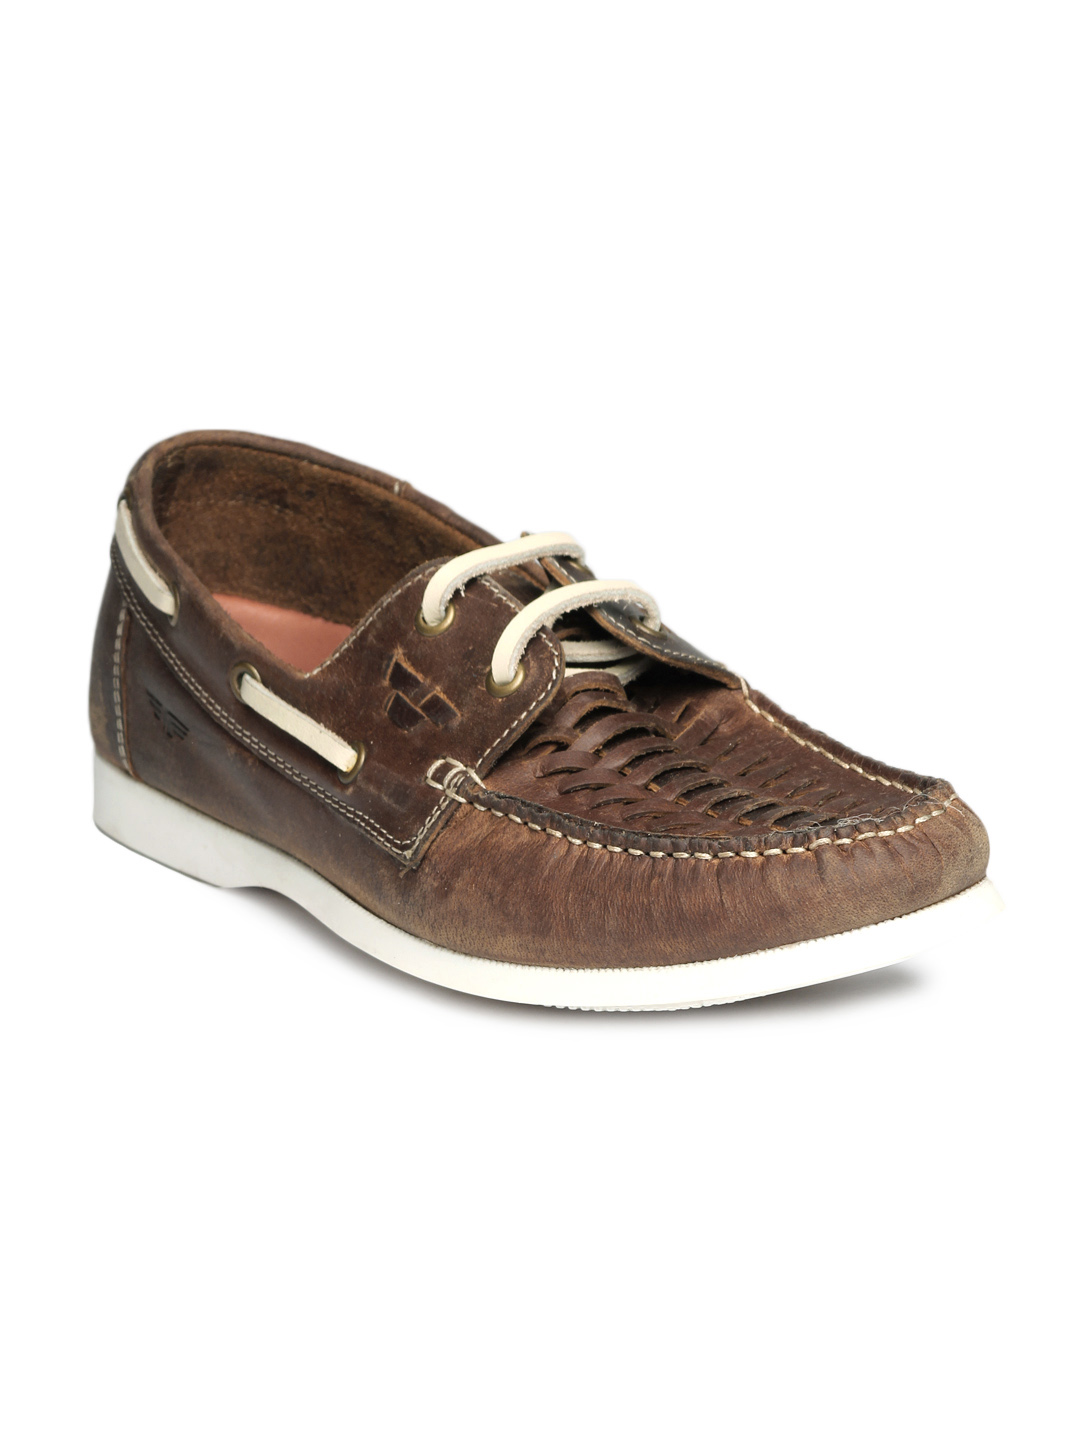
Red Tape Men Brown Leather Shoes
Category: Footwear / Shoes / Casual Shoes
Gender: Men
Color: Brown
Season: Winter 2018
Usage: Casual